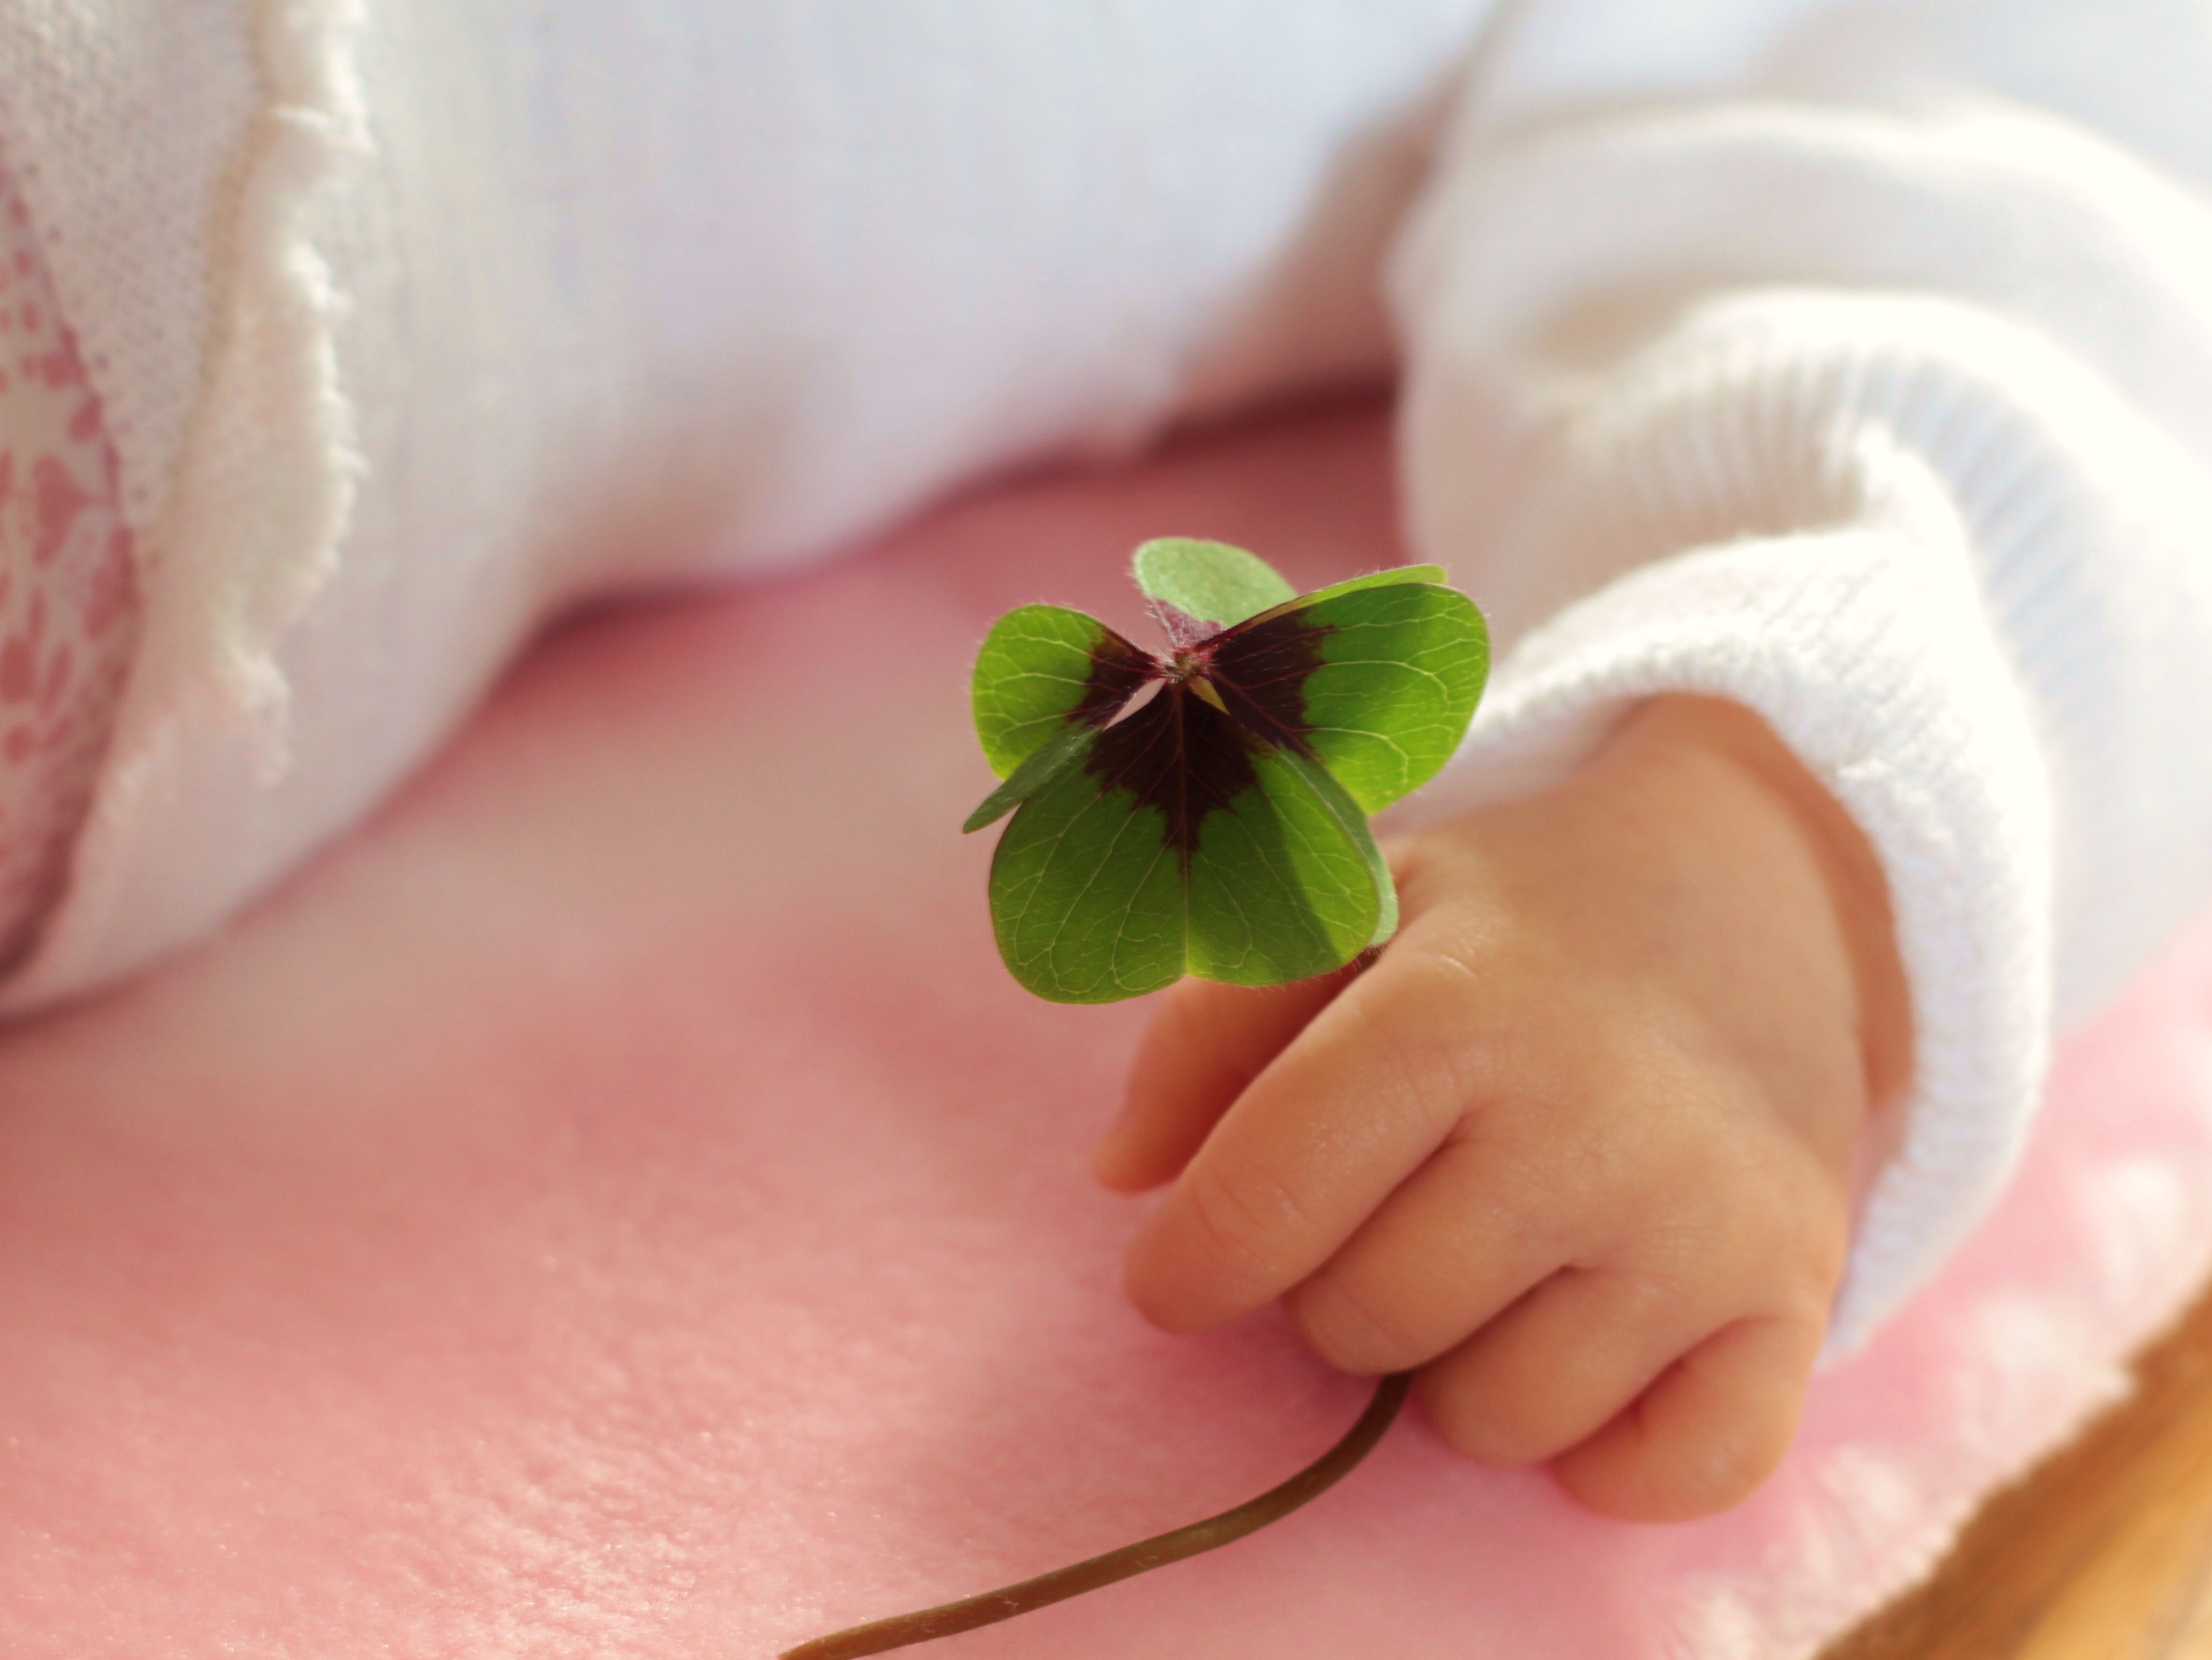
hand, plant, girl, leaf, flower, petal, heart, food, green, produce, child, pink, baby, lip, clover, close up, human body, skin, organ, luck, parents, klee, macro photography, flavor, flowering plant, four leaf clover, shamrocks, reborn, symbol of good luck, land plant, baby's hand, baby luck